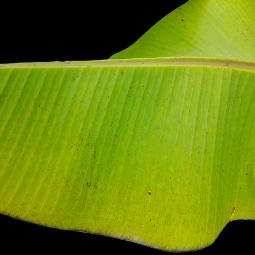
Label: Sulphur